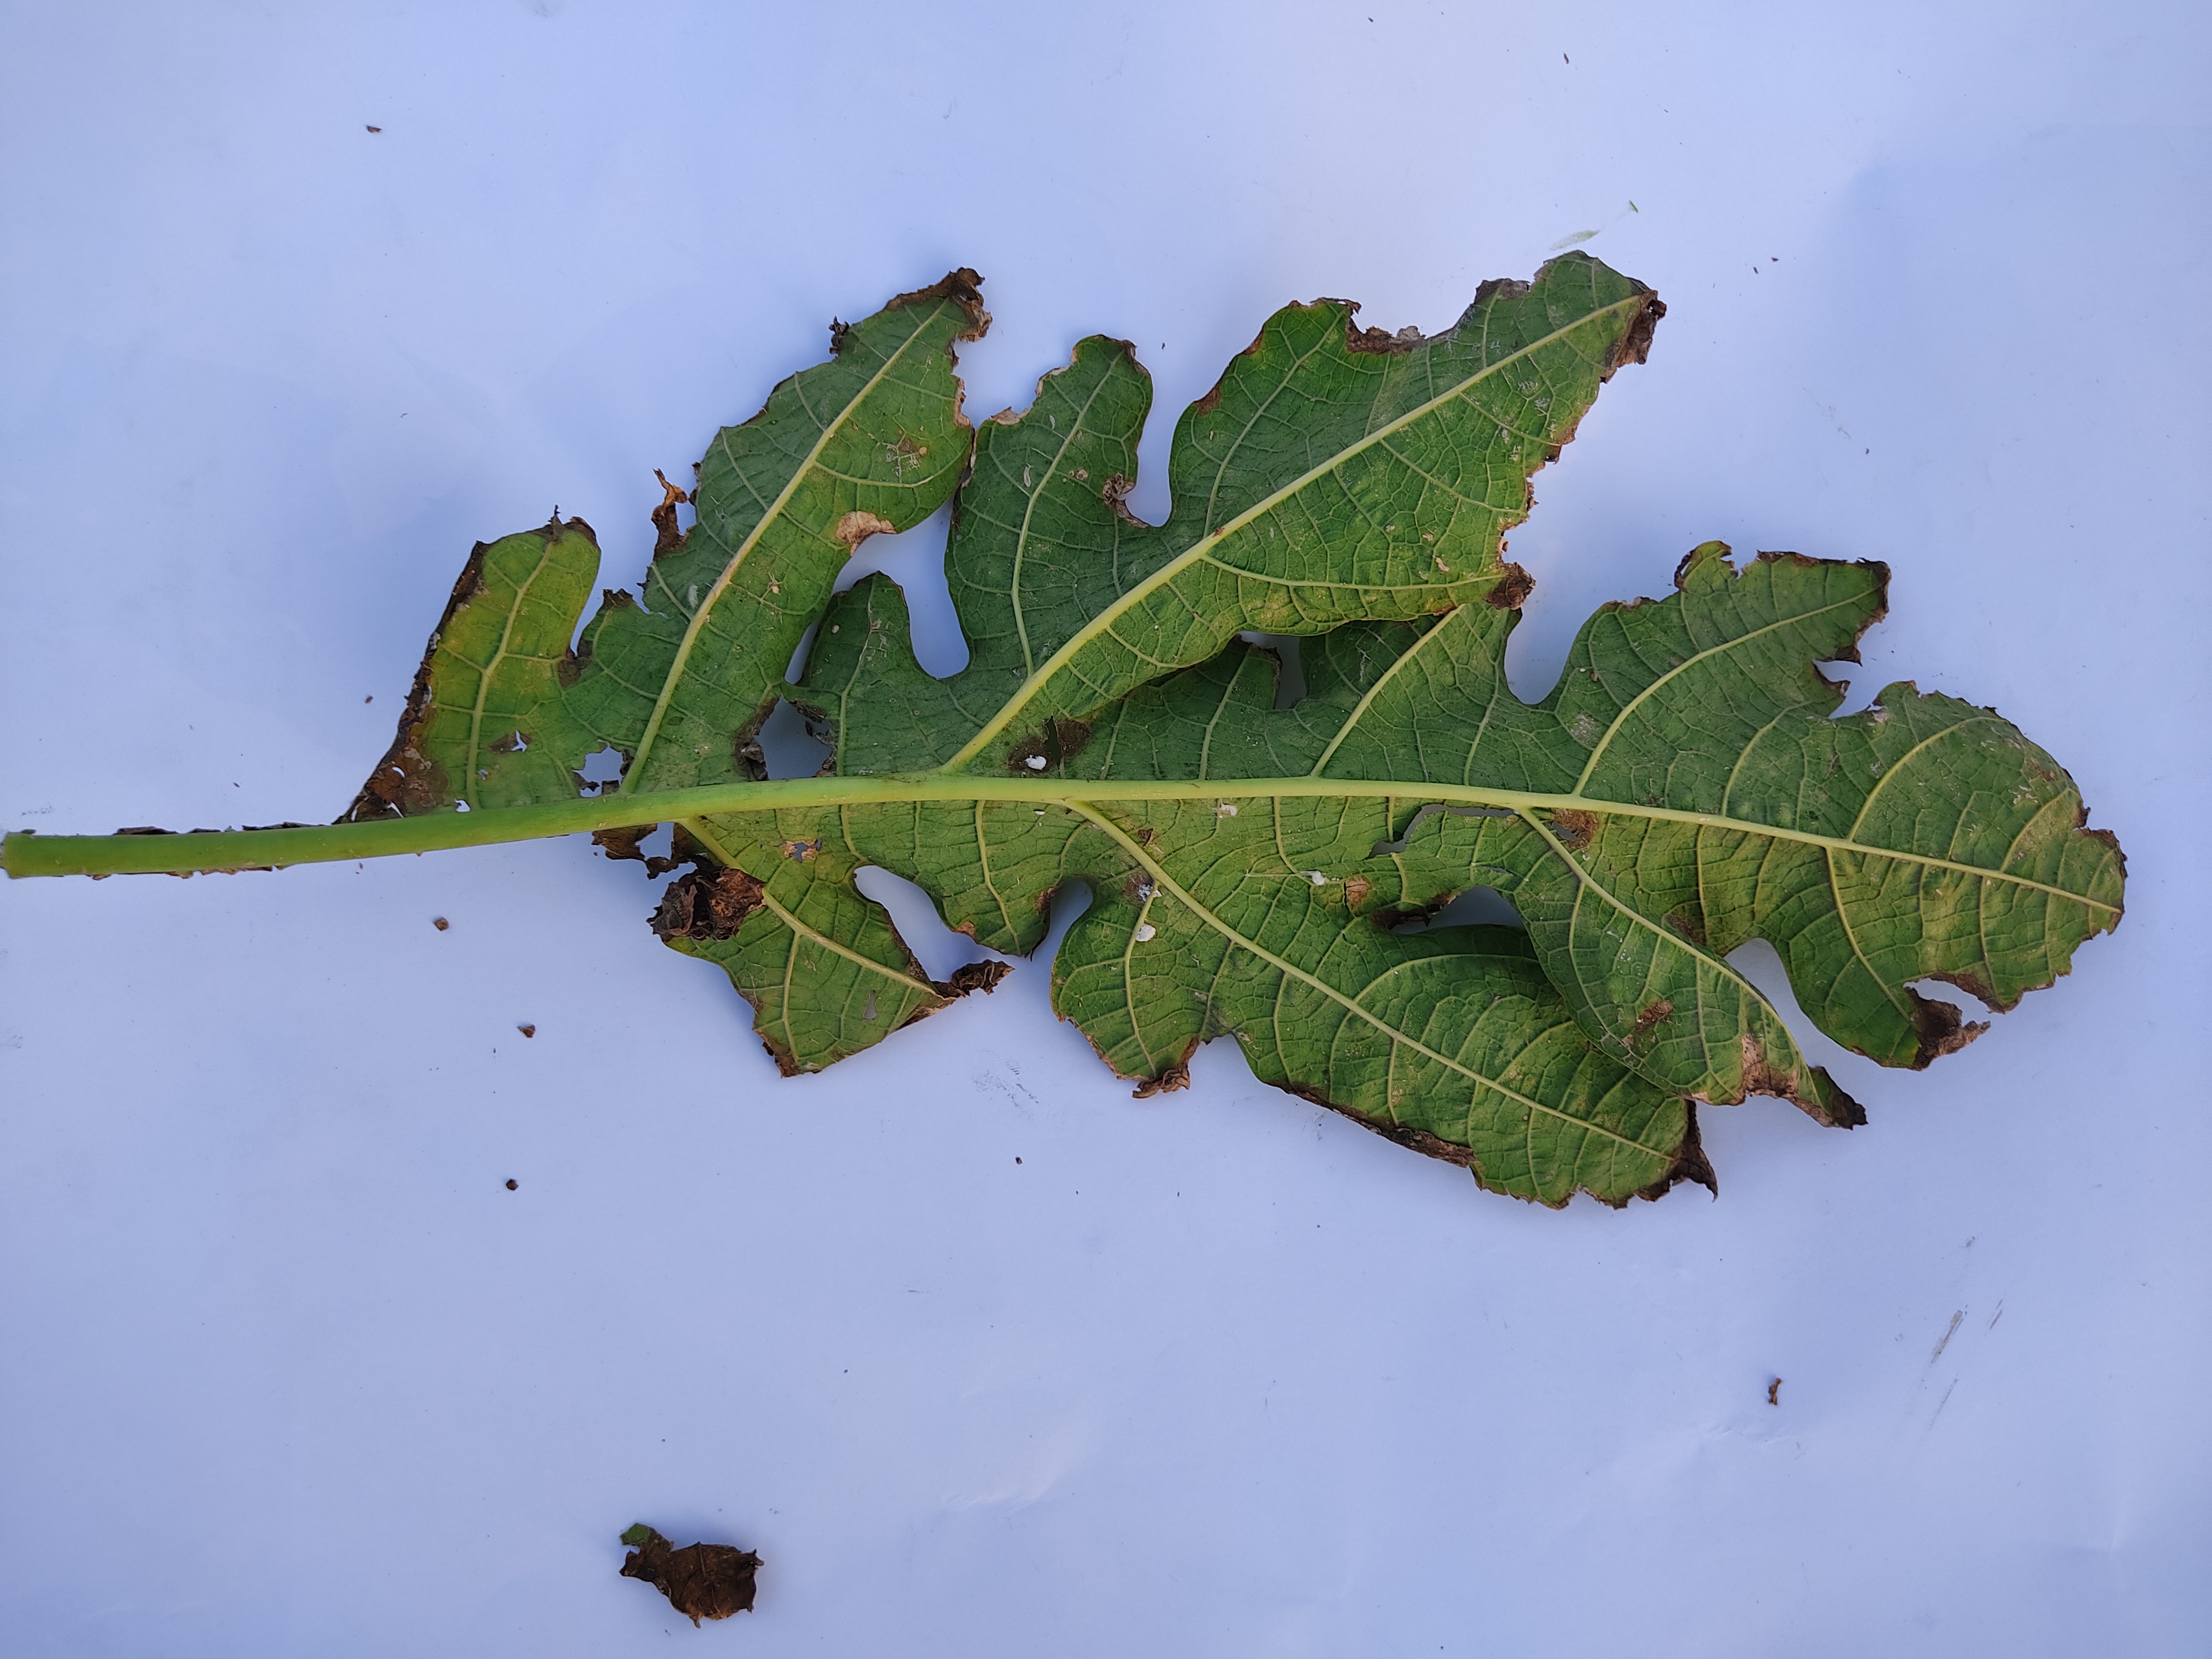
Label: Mite Disease